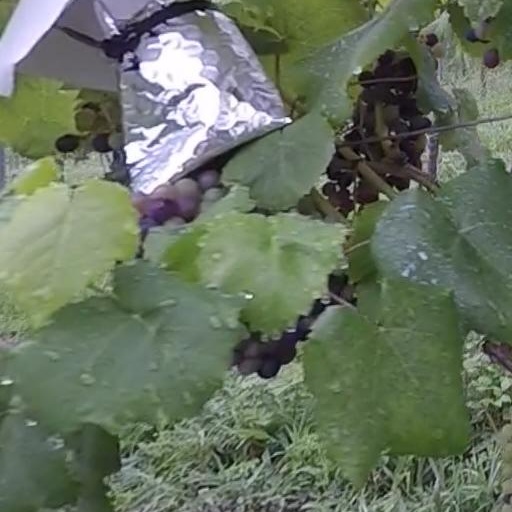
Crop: grape